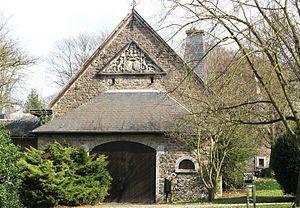
Musée de l'Abeille, Tilff
Le Musée de l'Abeille est situé à l'arrière du Château Brunsrode à Tilff dans la commune d'Esneux.